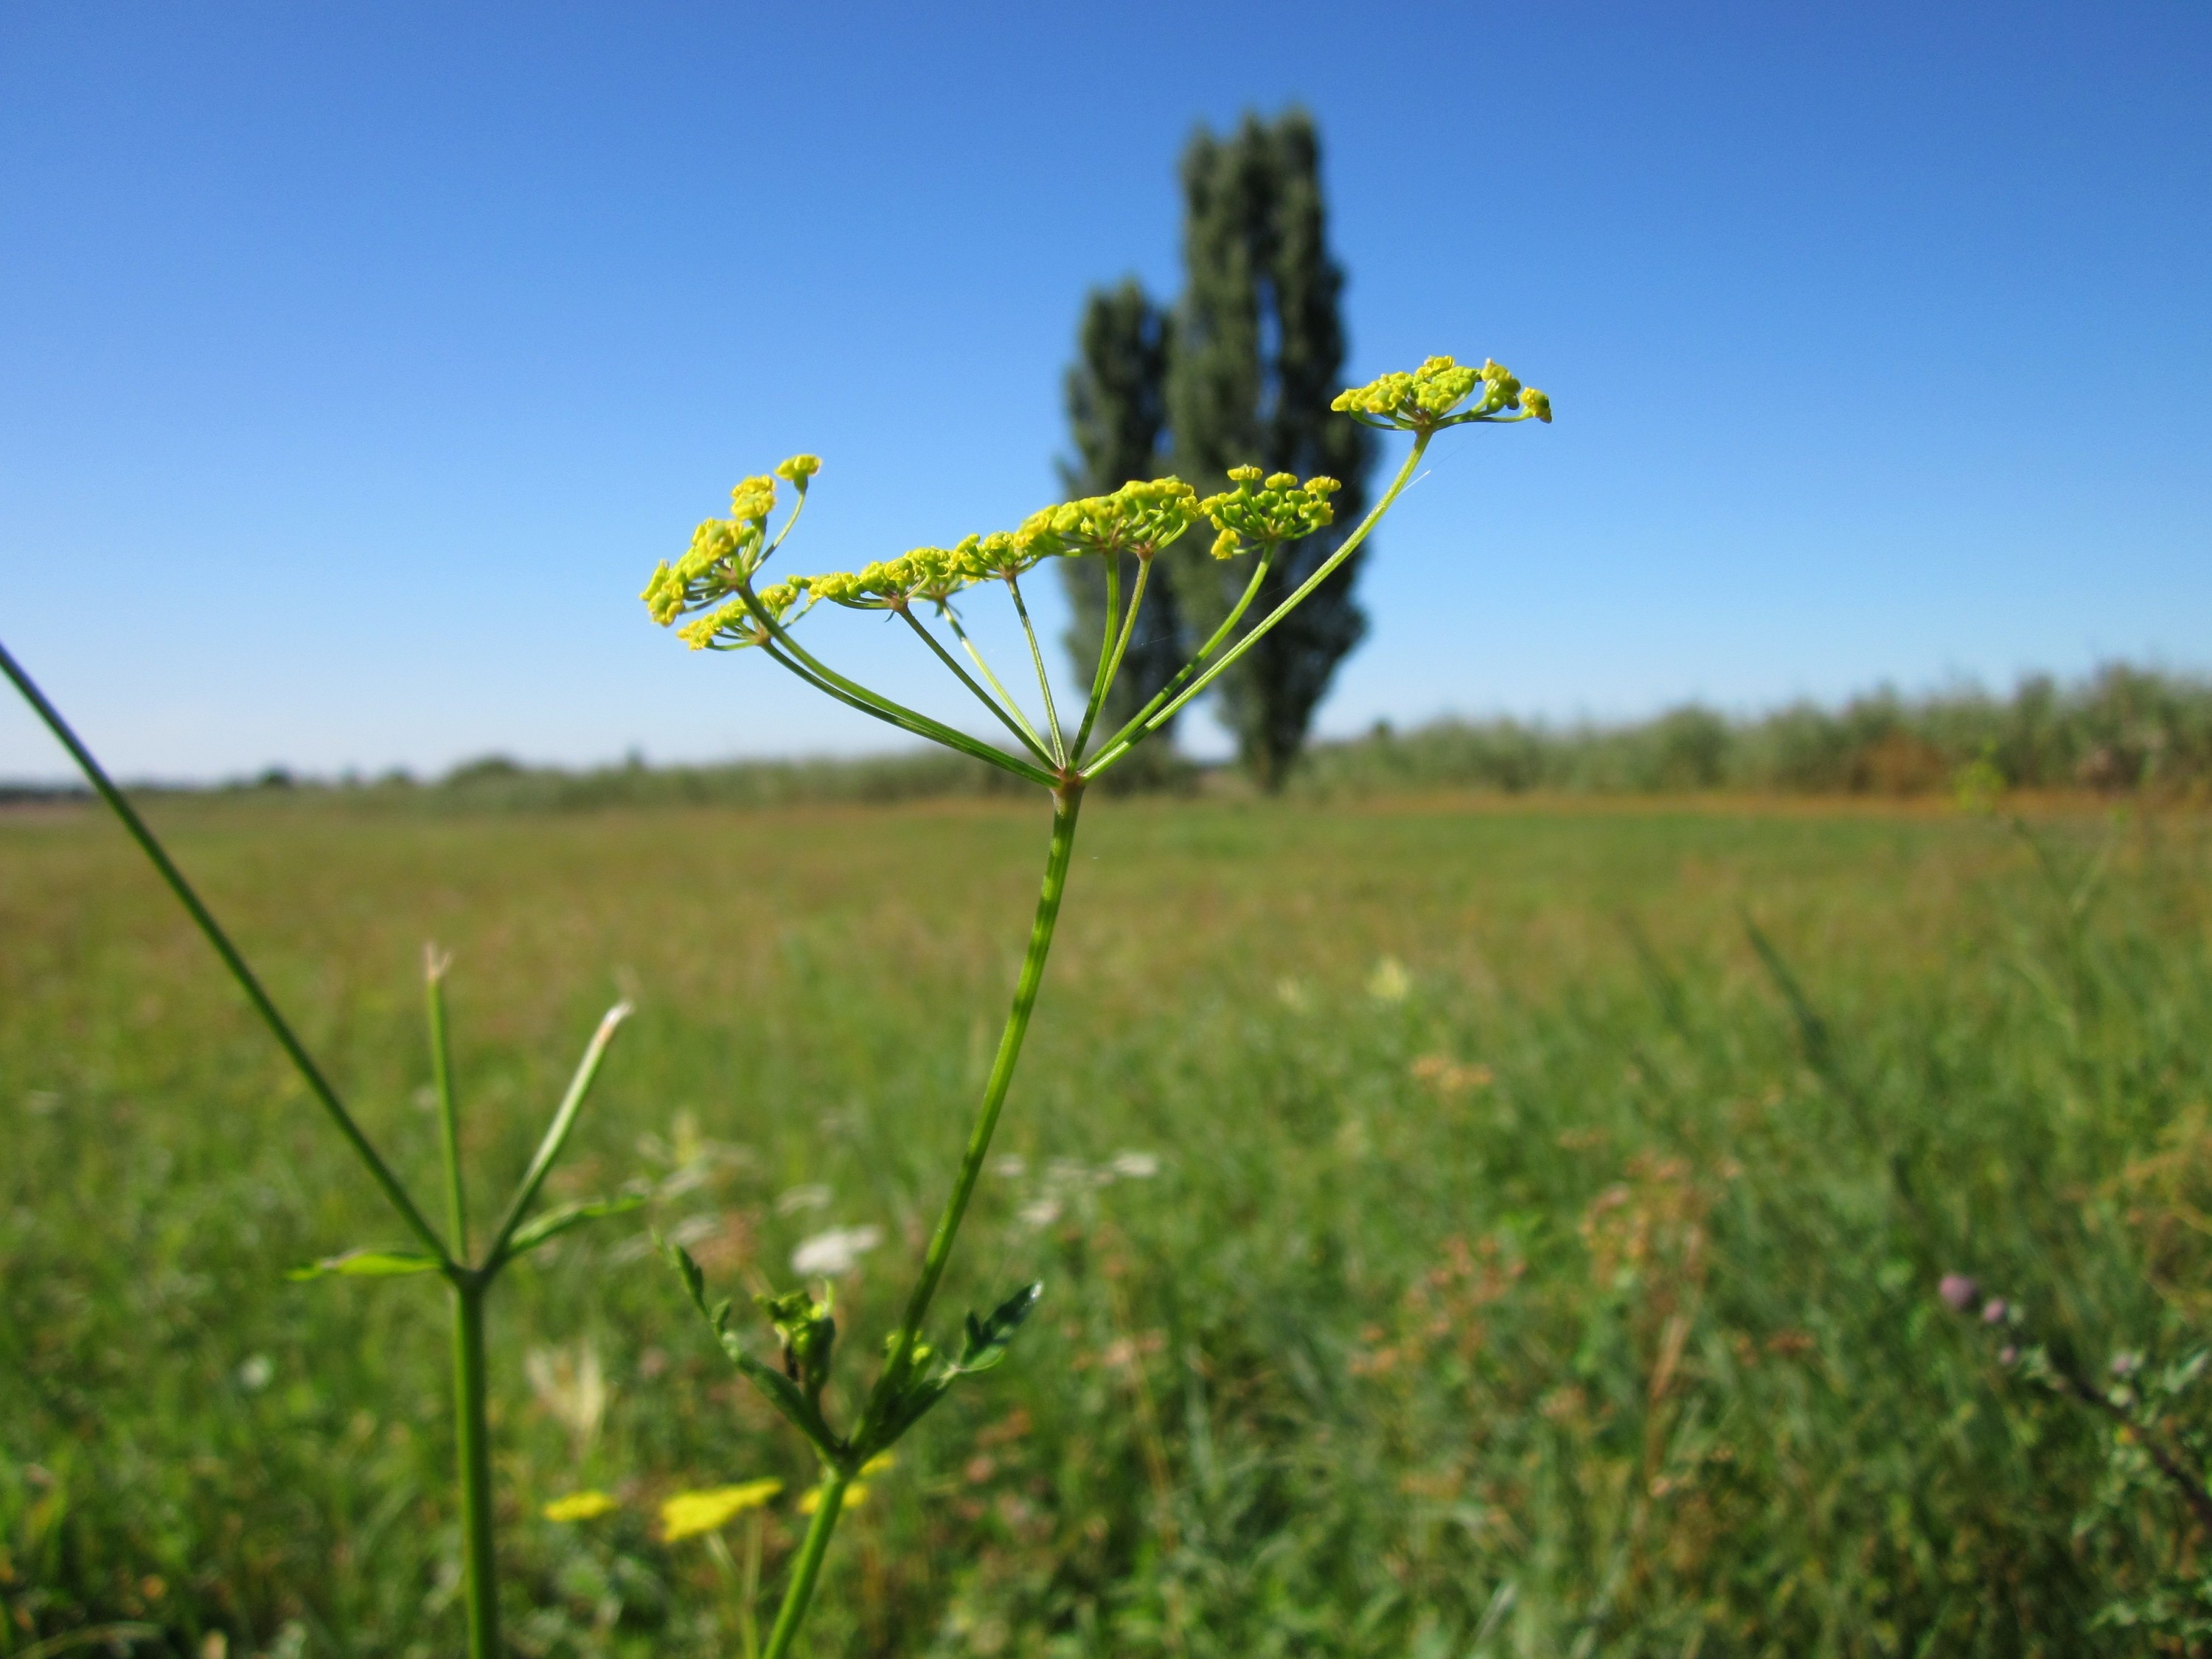
grass, plant, field, lawn, meadow, prairie, flower, wild, green, vegetable, crop, pasture, botany, agriculture, flora, rapeseed, wildflower, grassland, shrub, habitat, species, ecosystem, parsnip, rural area, inflorescence, flowering plant, pastinaca sativa, grass family, land plant